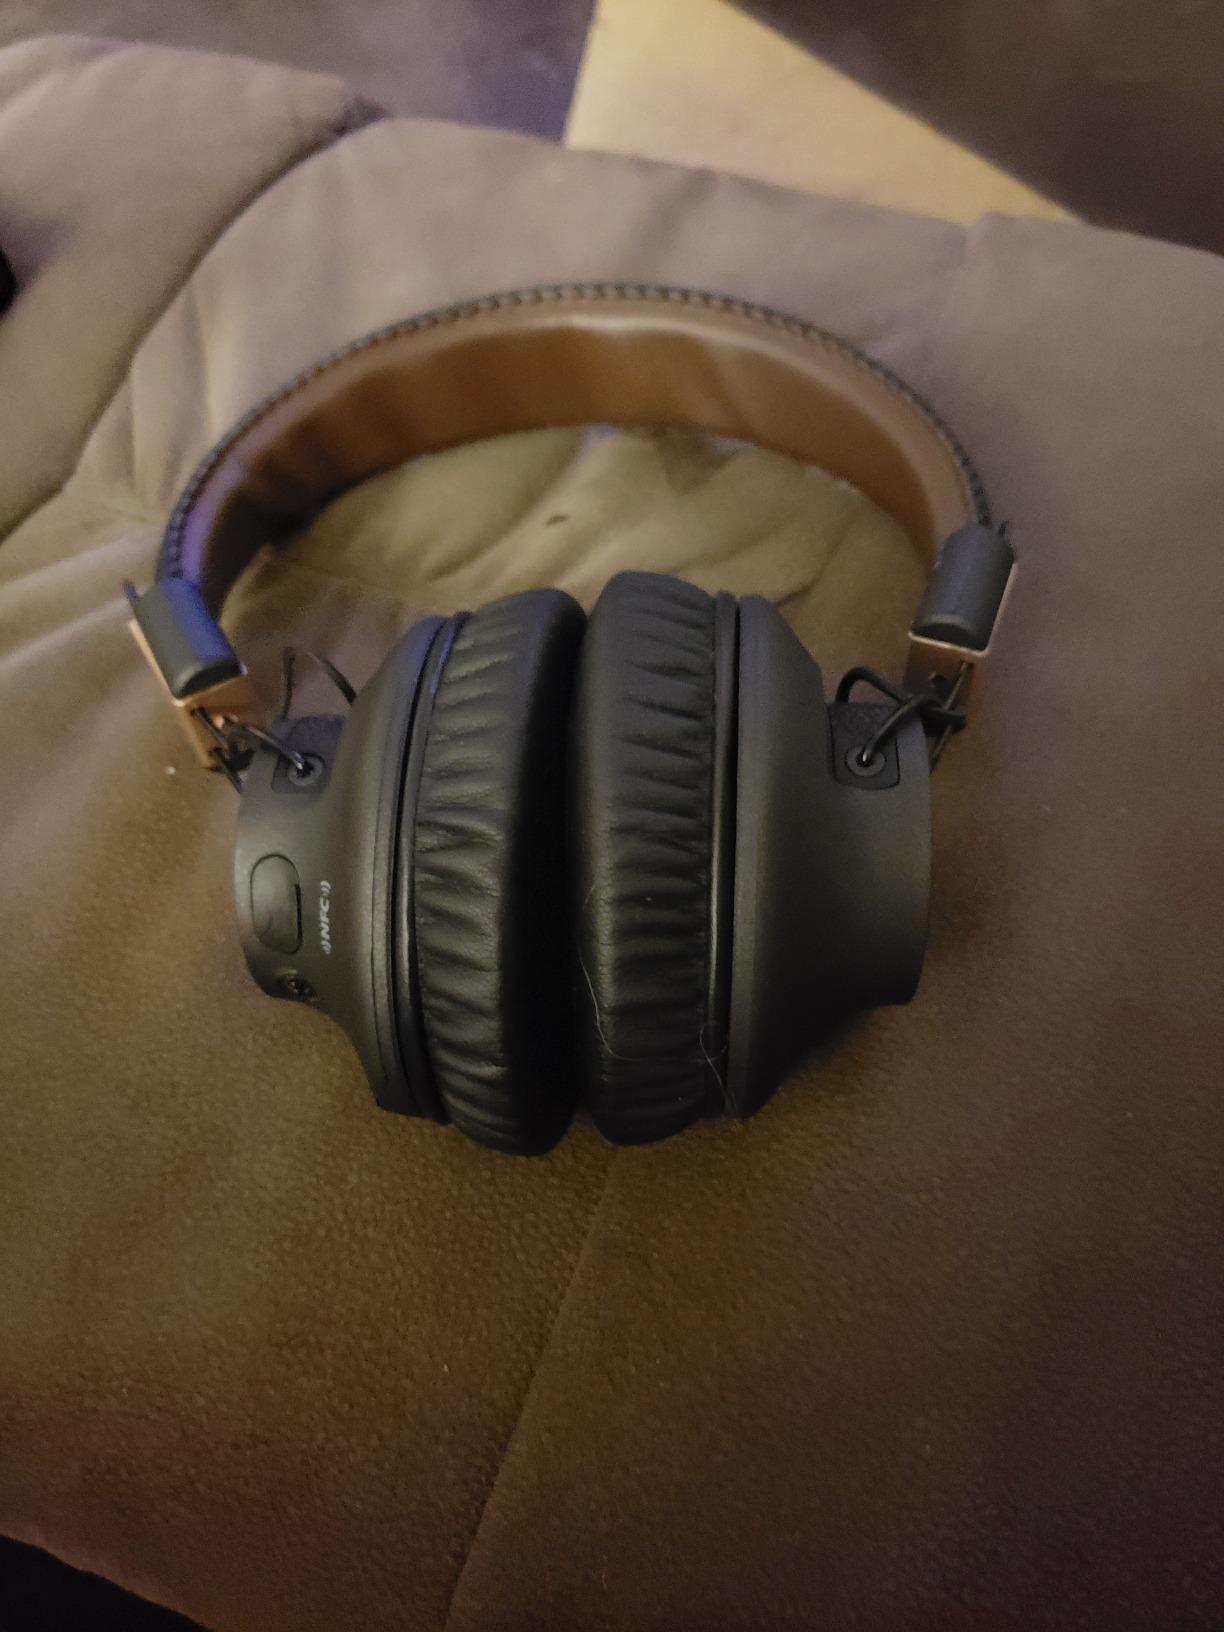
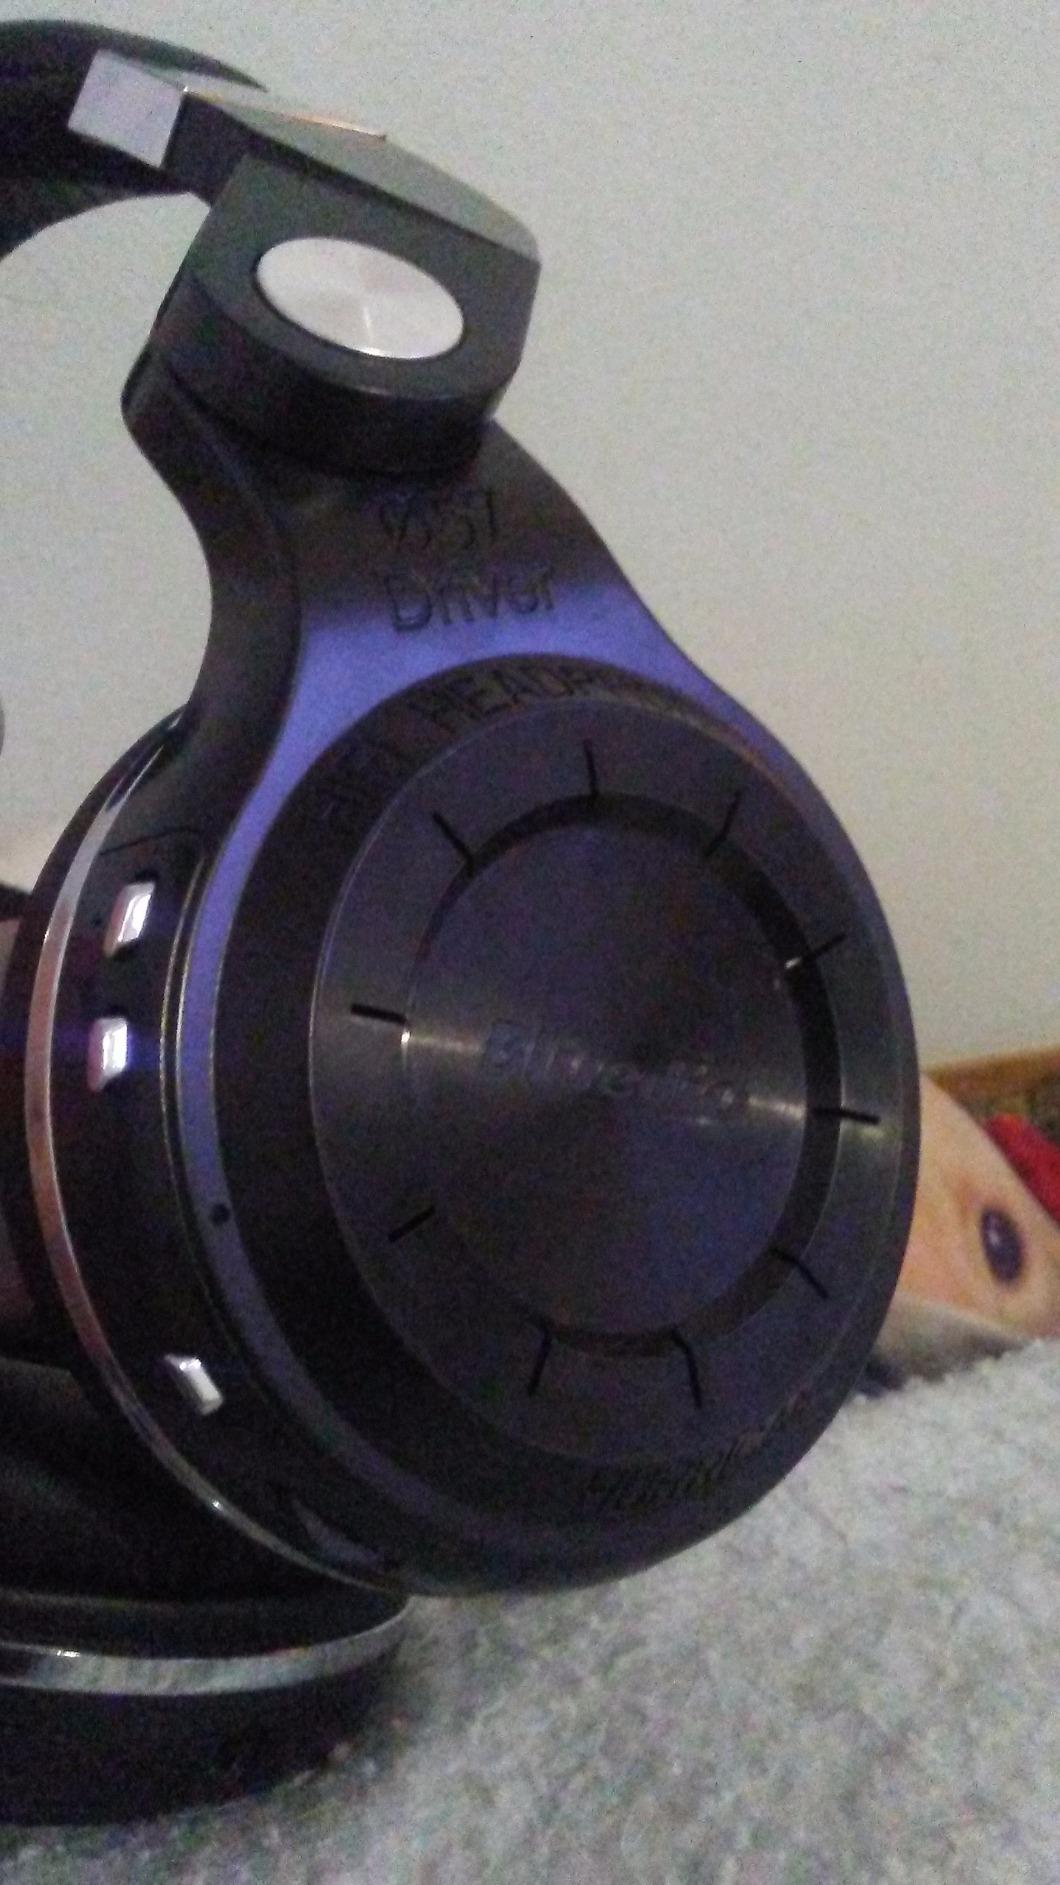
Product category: headphones
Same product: no